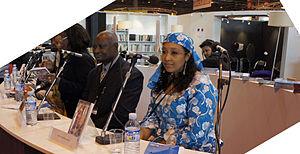
Djaïli Amadou Amal au salon du livre 2012 et Amadou Idé.
Djaïli Amadou Amal, née en 1975 à Maroua dans le département de Diamaré situé dans la région de l'Extrême-Nord du Cameroun, est une militante féministe et écrivaine camerounaise.